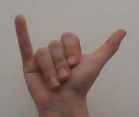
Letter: ya